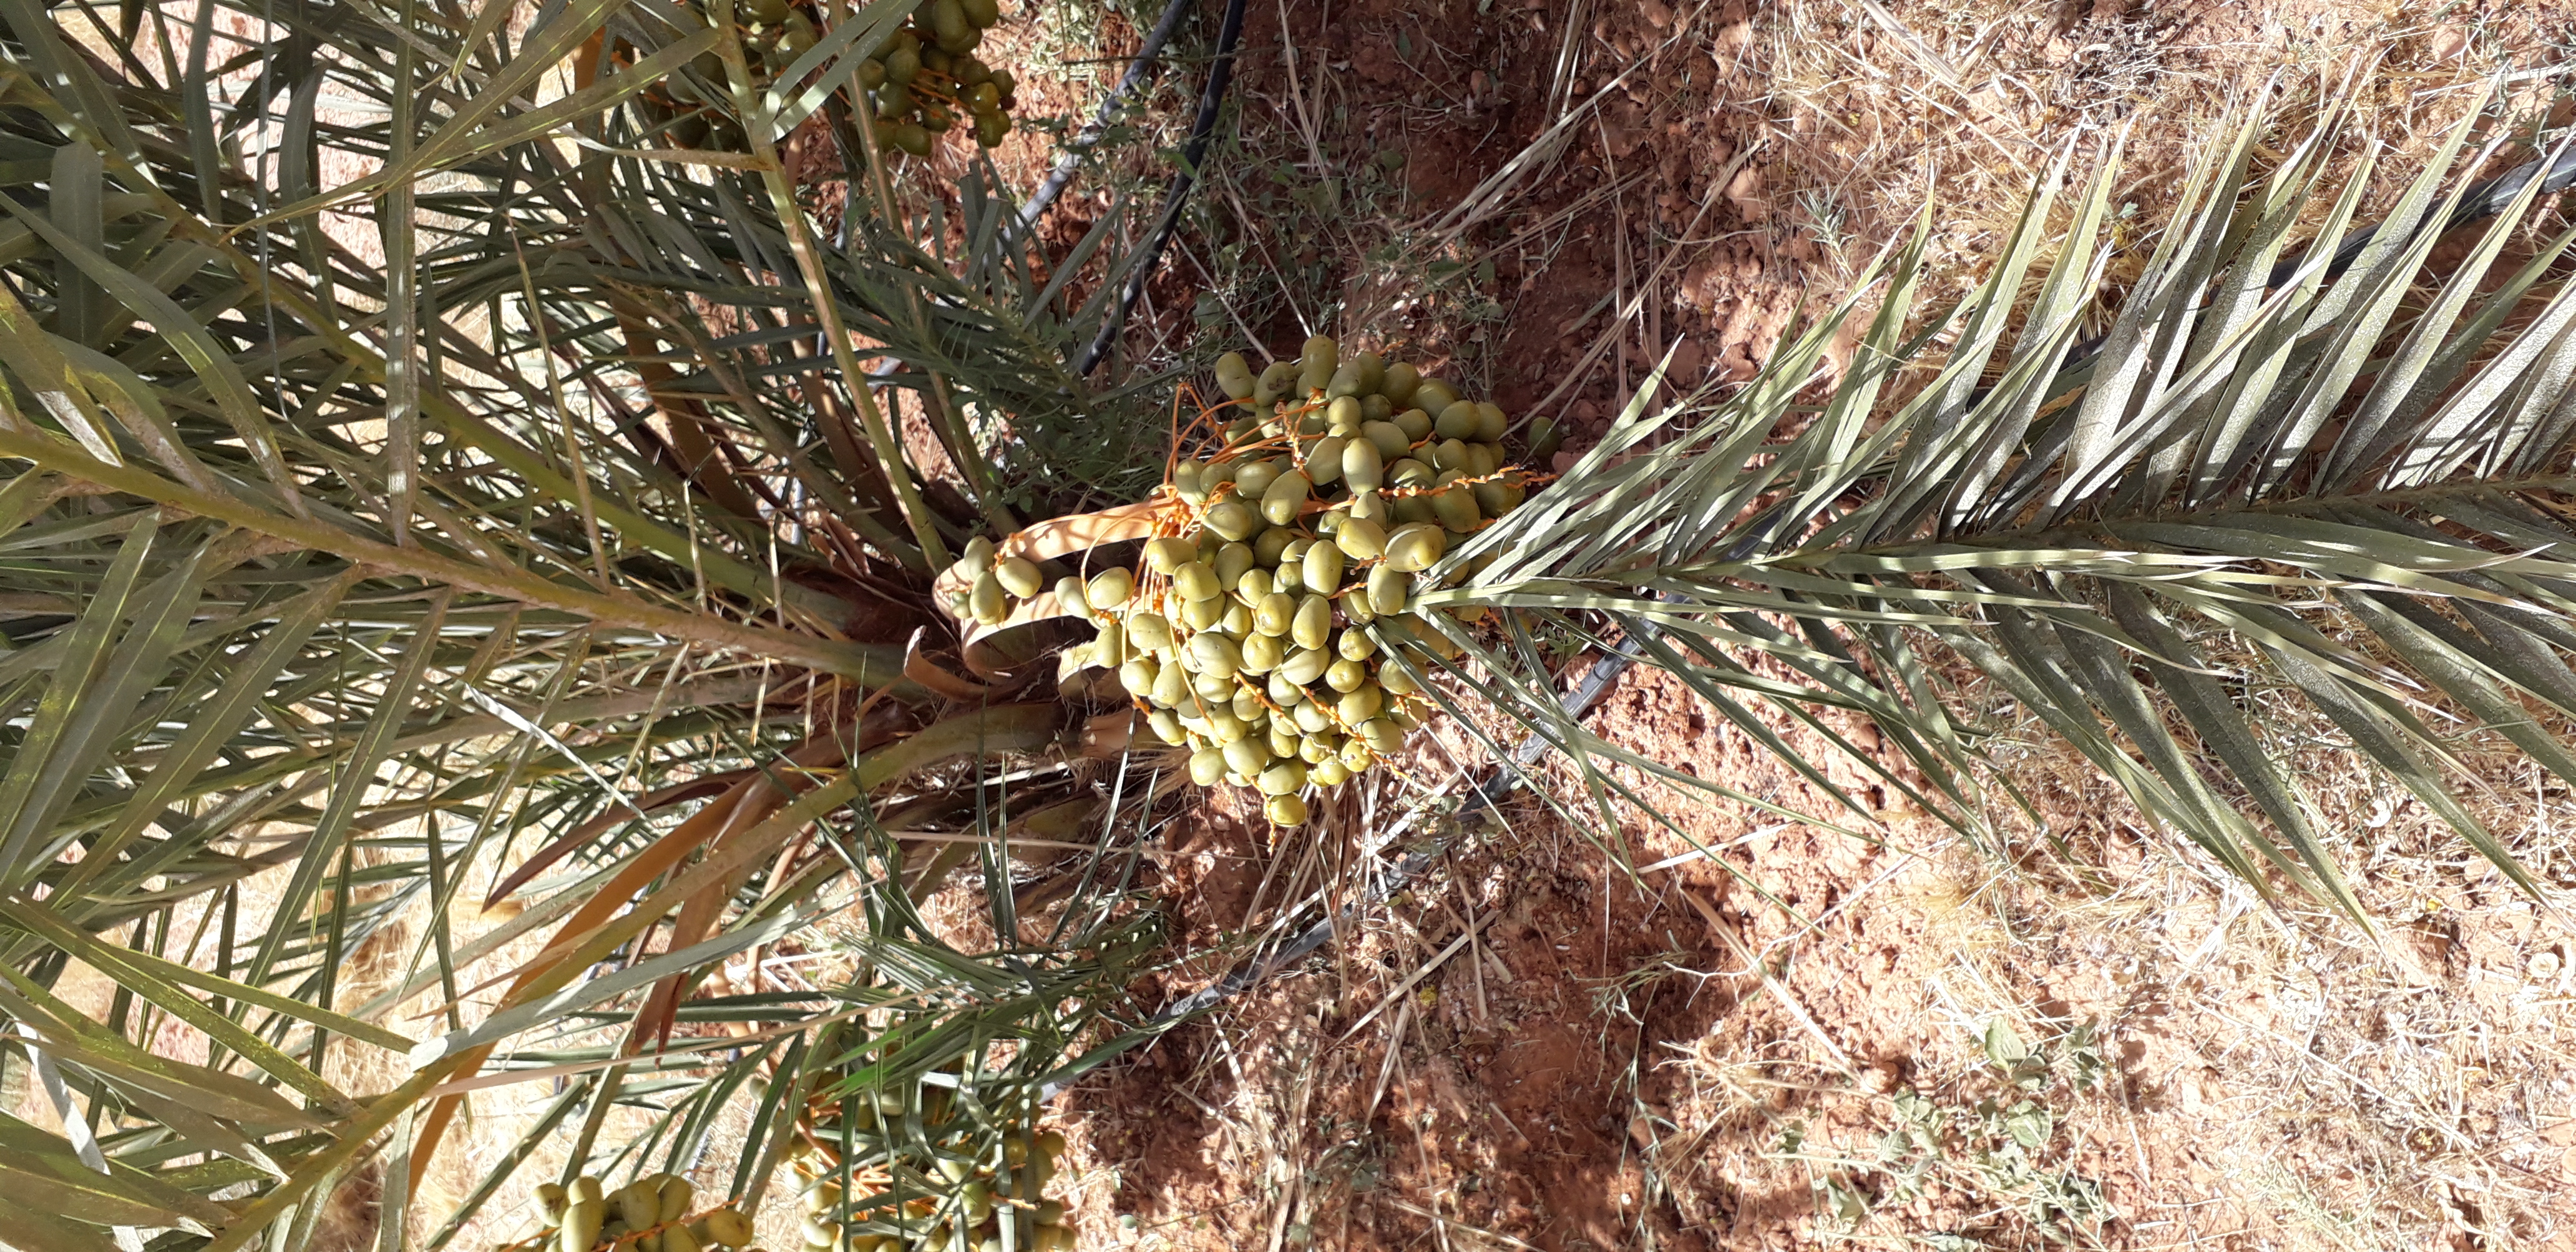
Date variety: Boufagous